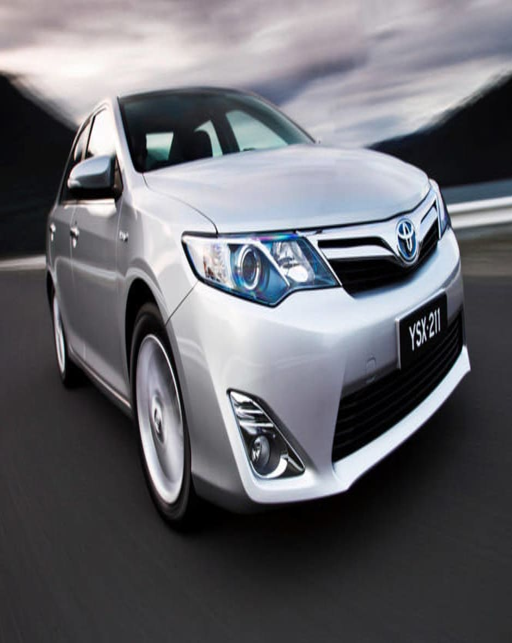
automobile make has the world 's most successful and advanced hybrid system , but you 'd expect as much with experience and examples on the world 's roads .